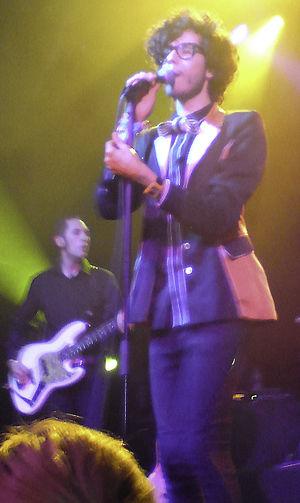
Sliimy lors d'un concert à Paris en juin 2009